Oslo Militære Samfund

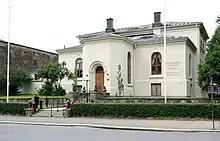
Oslo Militære Samfund, Myntgt. 3, Oslo (architect Wilhelm von Hanno)

Oslo Militære Samfund ("Oslo Military Society") is a Norwegian society of military commissioned officers founded in 1825.